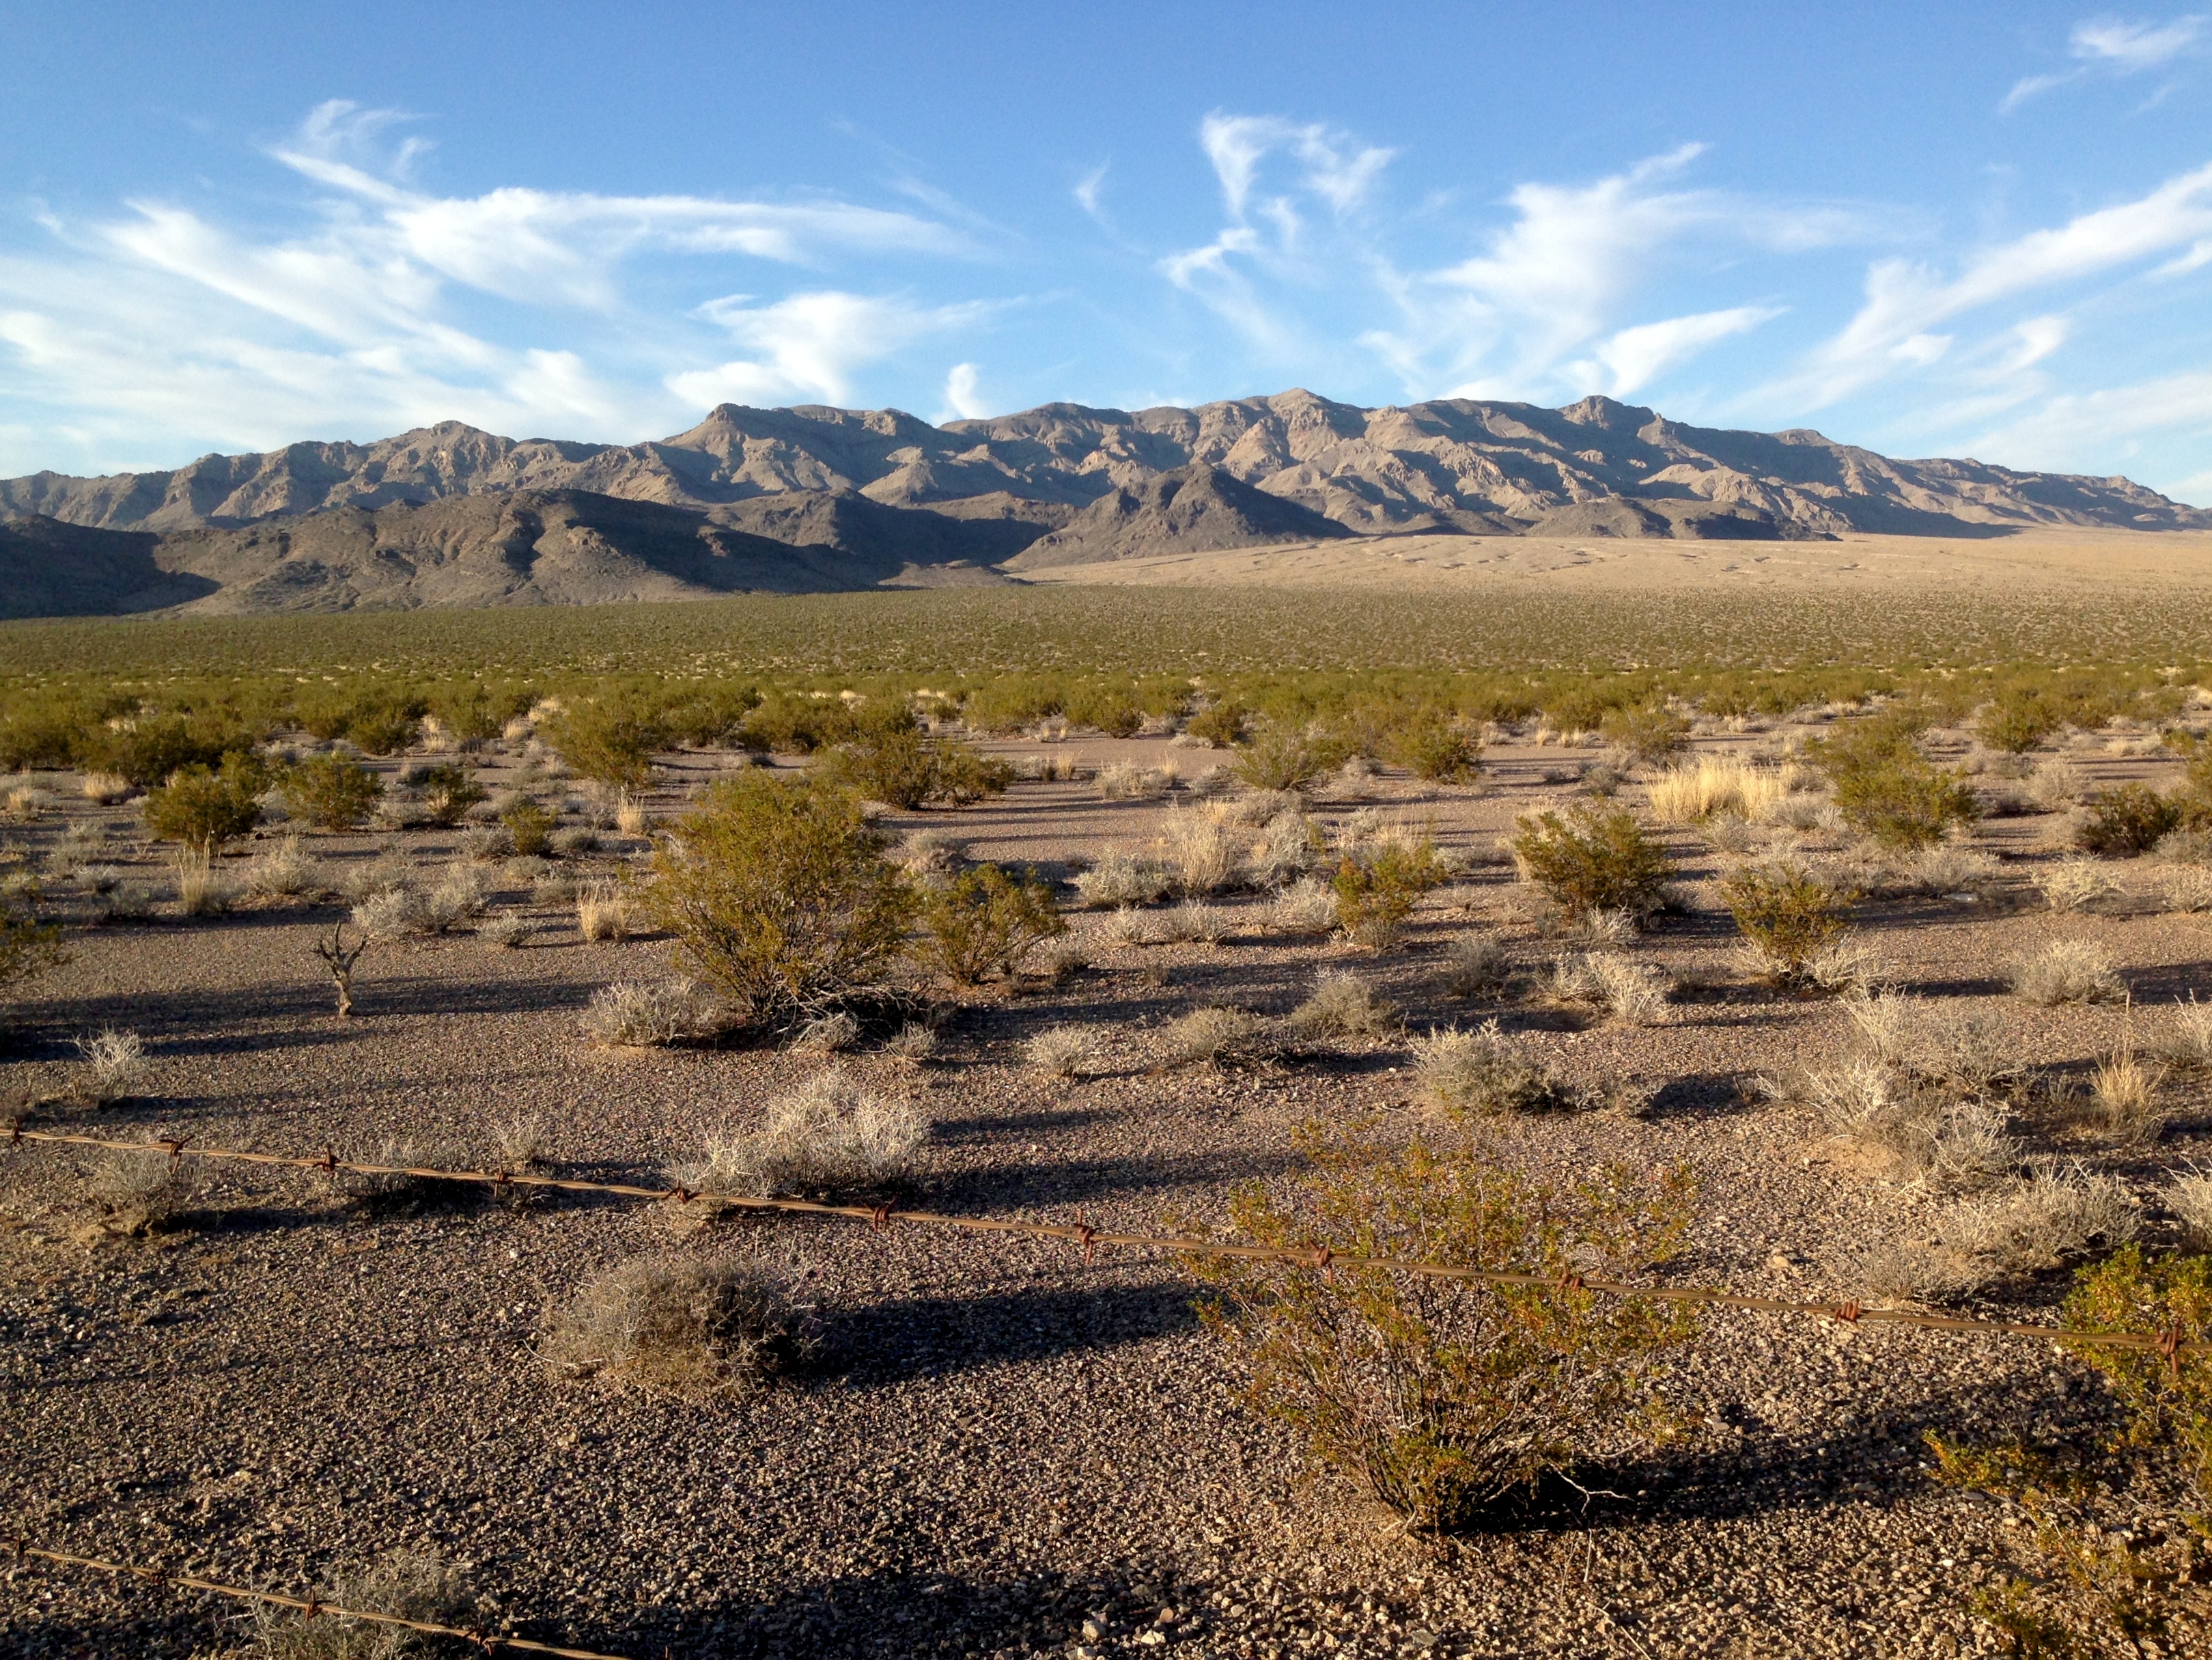
landscape, wilderness, mountain, field, prairie, hill, desert, valley, soil, ridge, plain, geology, grassland, badlands, plateau, fell, habitat, ecosystem, tundra, steppe, rural area, landform, natural environment, geographical feature, aeolian landform, mountainous landforms